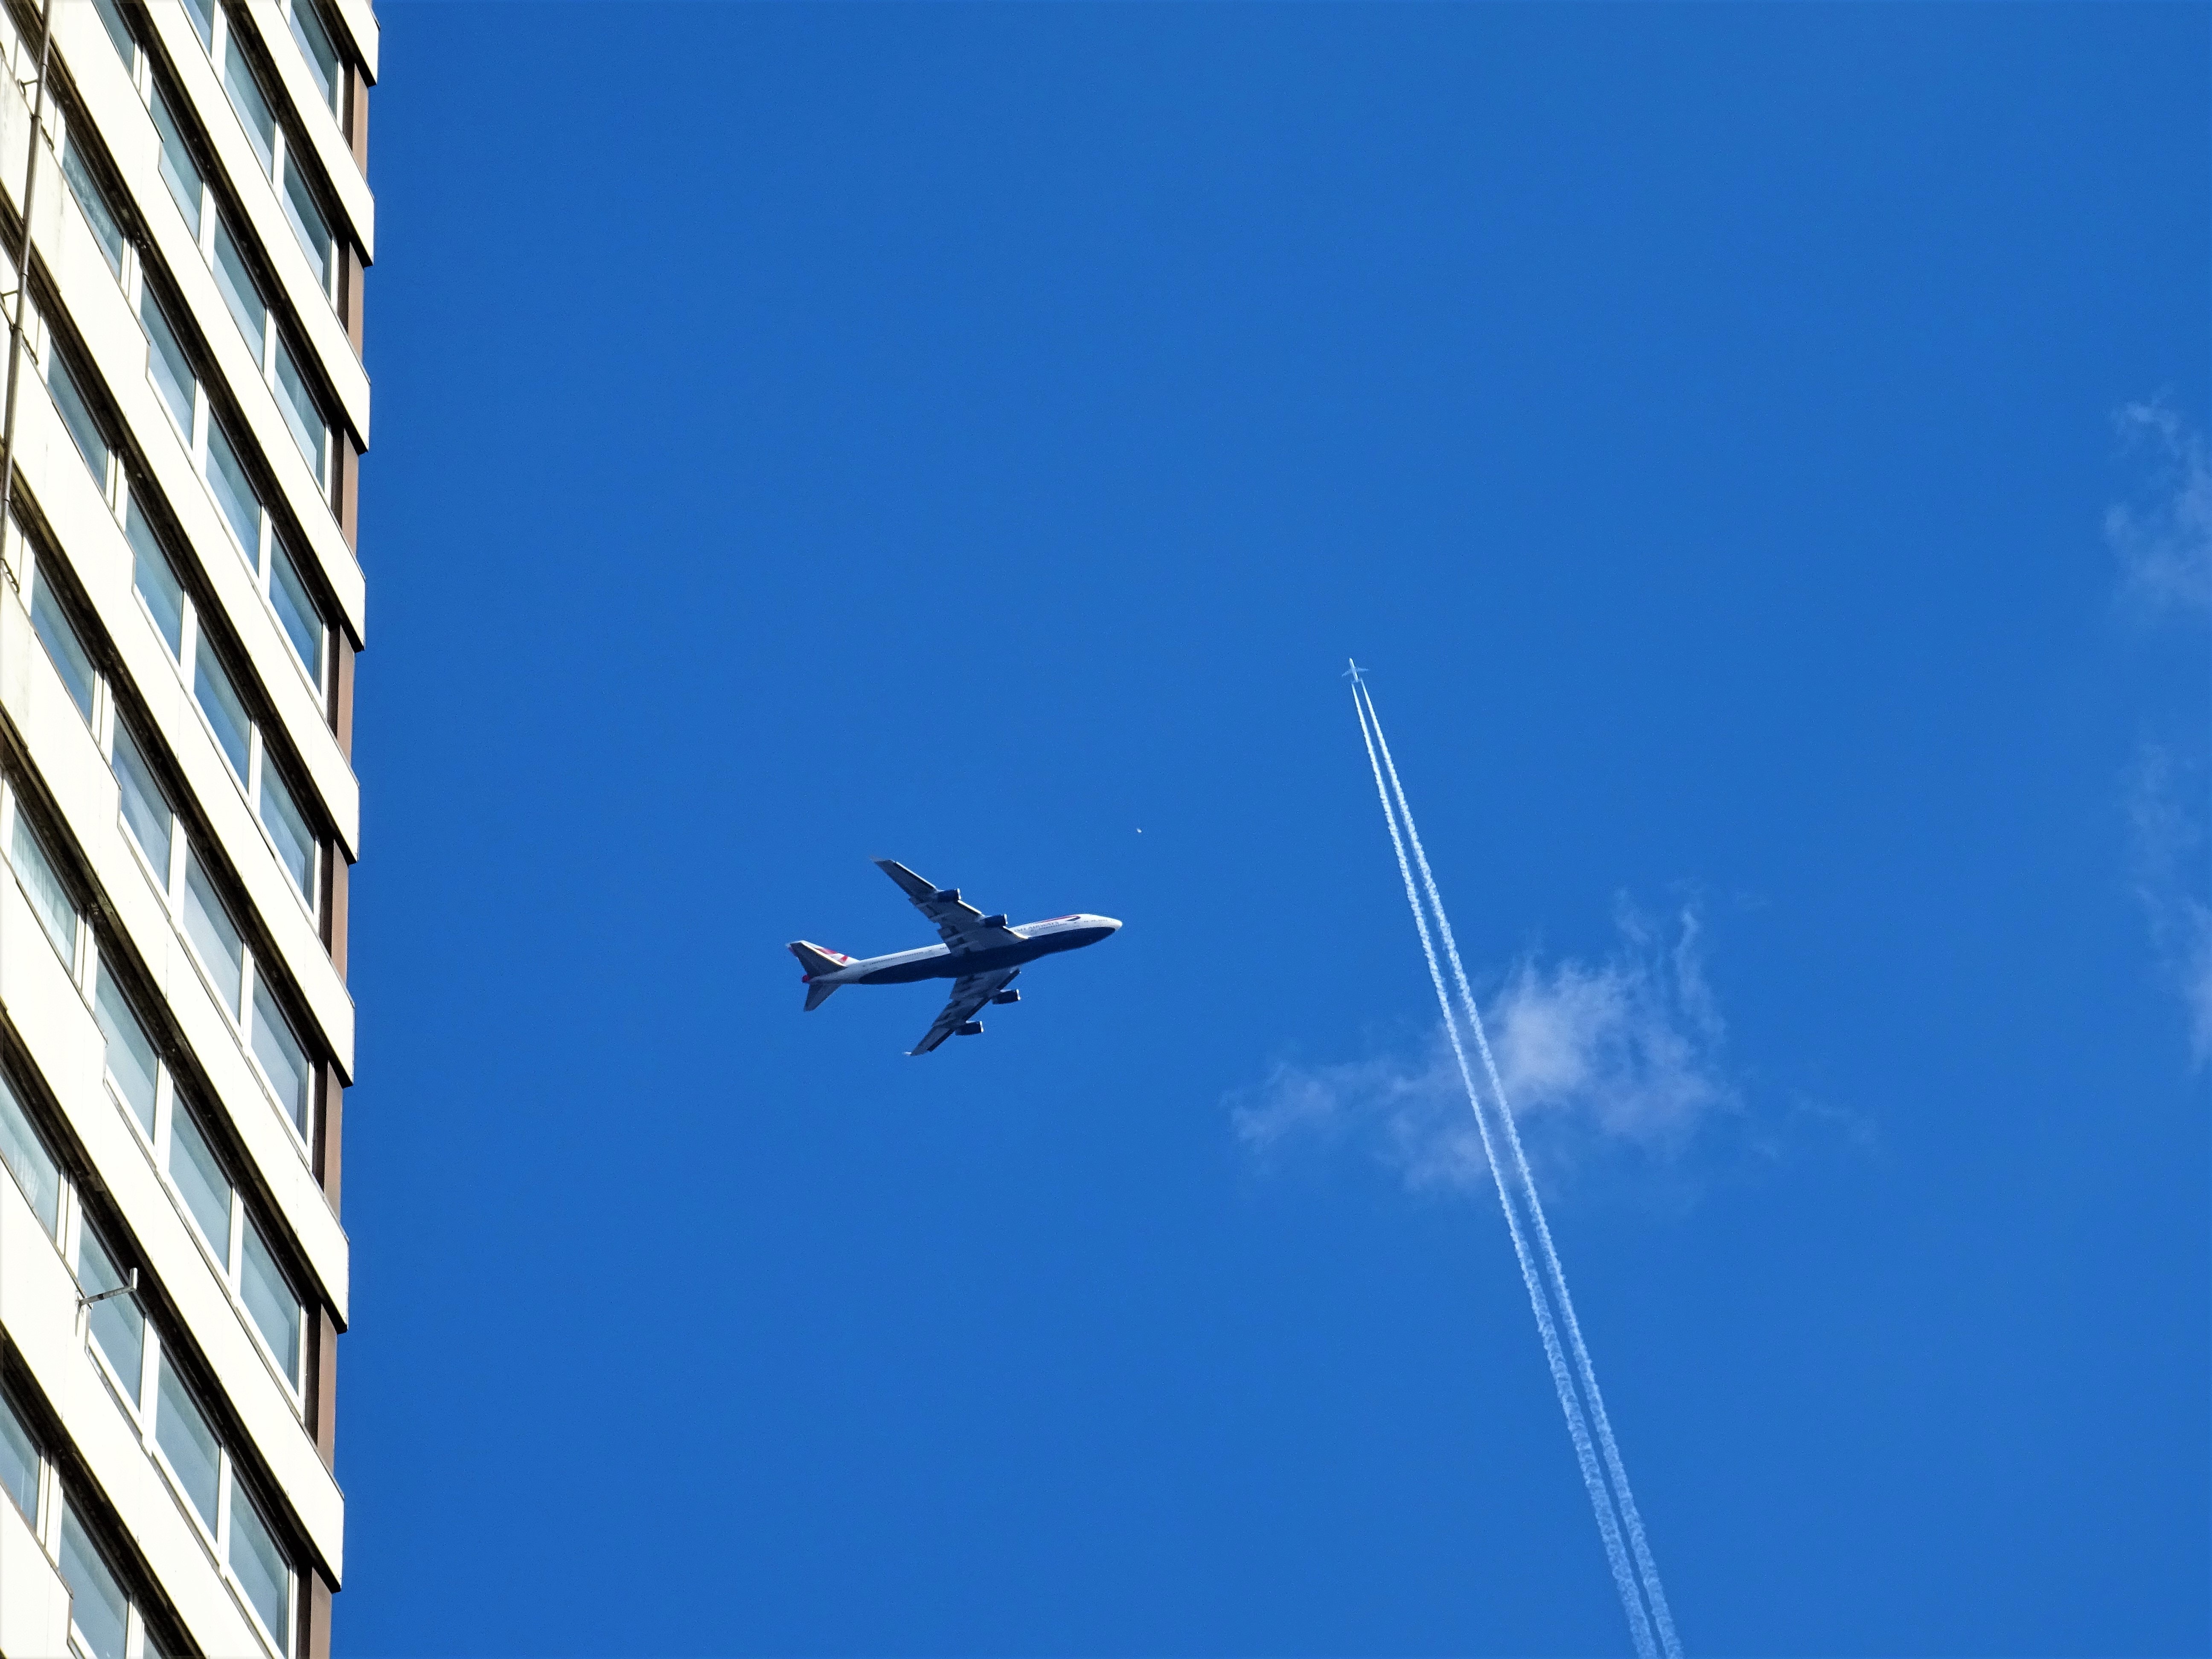
blue, sky, daytime, flight, airplane, azure, air travel, air racing, aircraft, wing, aviation, airline, vehicle, air show, flap, cloud, condor, aerospace engineering, bird, city